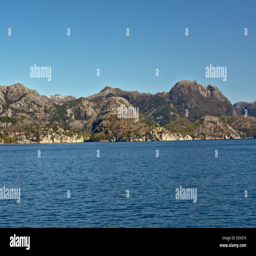
mountains along the shore of a fjord , on a sunny day with clear blue sky